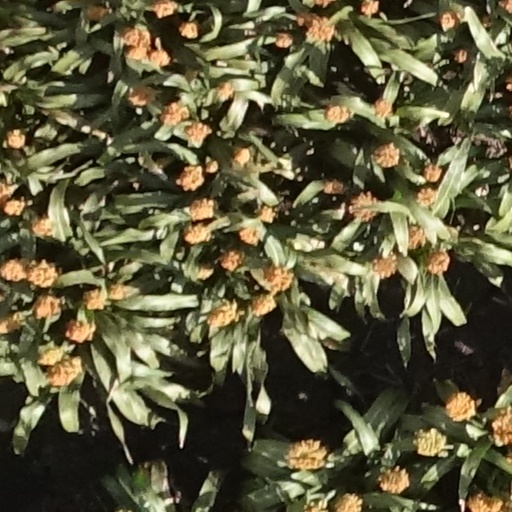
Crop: sorghum